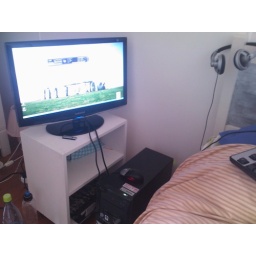
My new computer in the beach house.